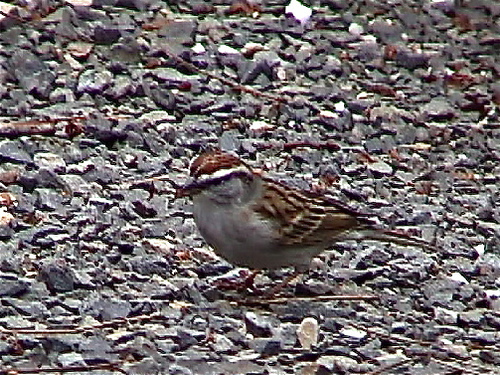
a sparrow male with brown spotted wings, crest and back, and having off-white colored cheek, throat, breast and belly.
this bird is kind of plain looking with a gray breast and belly and shades of brown, black and white on his head and wings.
this bird has a brown crown, a white breast, and white wingbars.
this bird is brown with white on its chest and has a very short beak.
the bird has a white belly and brown striped wings, tail and head.
this bird has a nice brown on it's wings and crown with a white brow underneath the crown, followed by a black superciliary underneath that.
this bird has a gray breast with brown and white wings.
this bird has wings that are brown and has a white belly
this bird is orange white with small hands of black onyx wing its head is brown chest is white and wings are brown and black speckled
this small bird has a dark red crown, a white breast and belly, and brown wings with black and white streaks.
Species: Chipping Sparrow